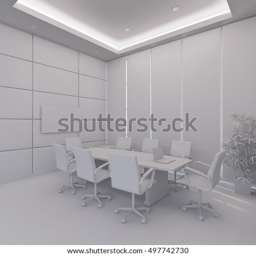
3d interior rendering of a modern office